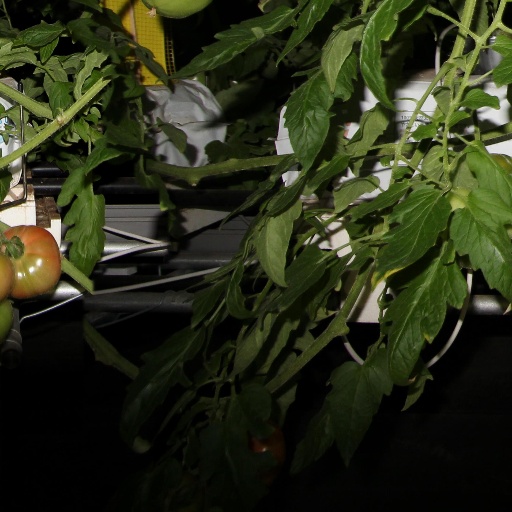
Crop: tomato